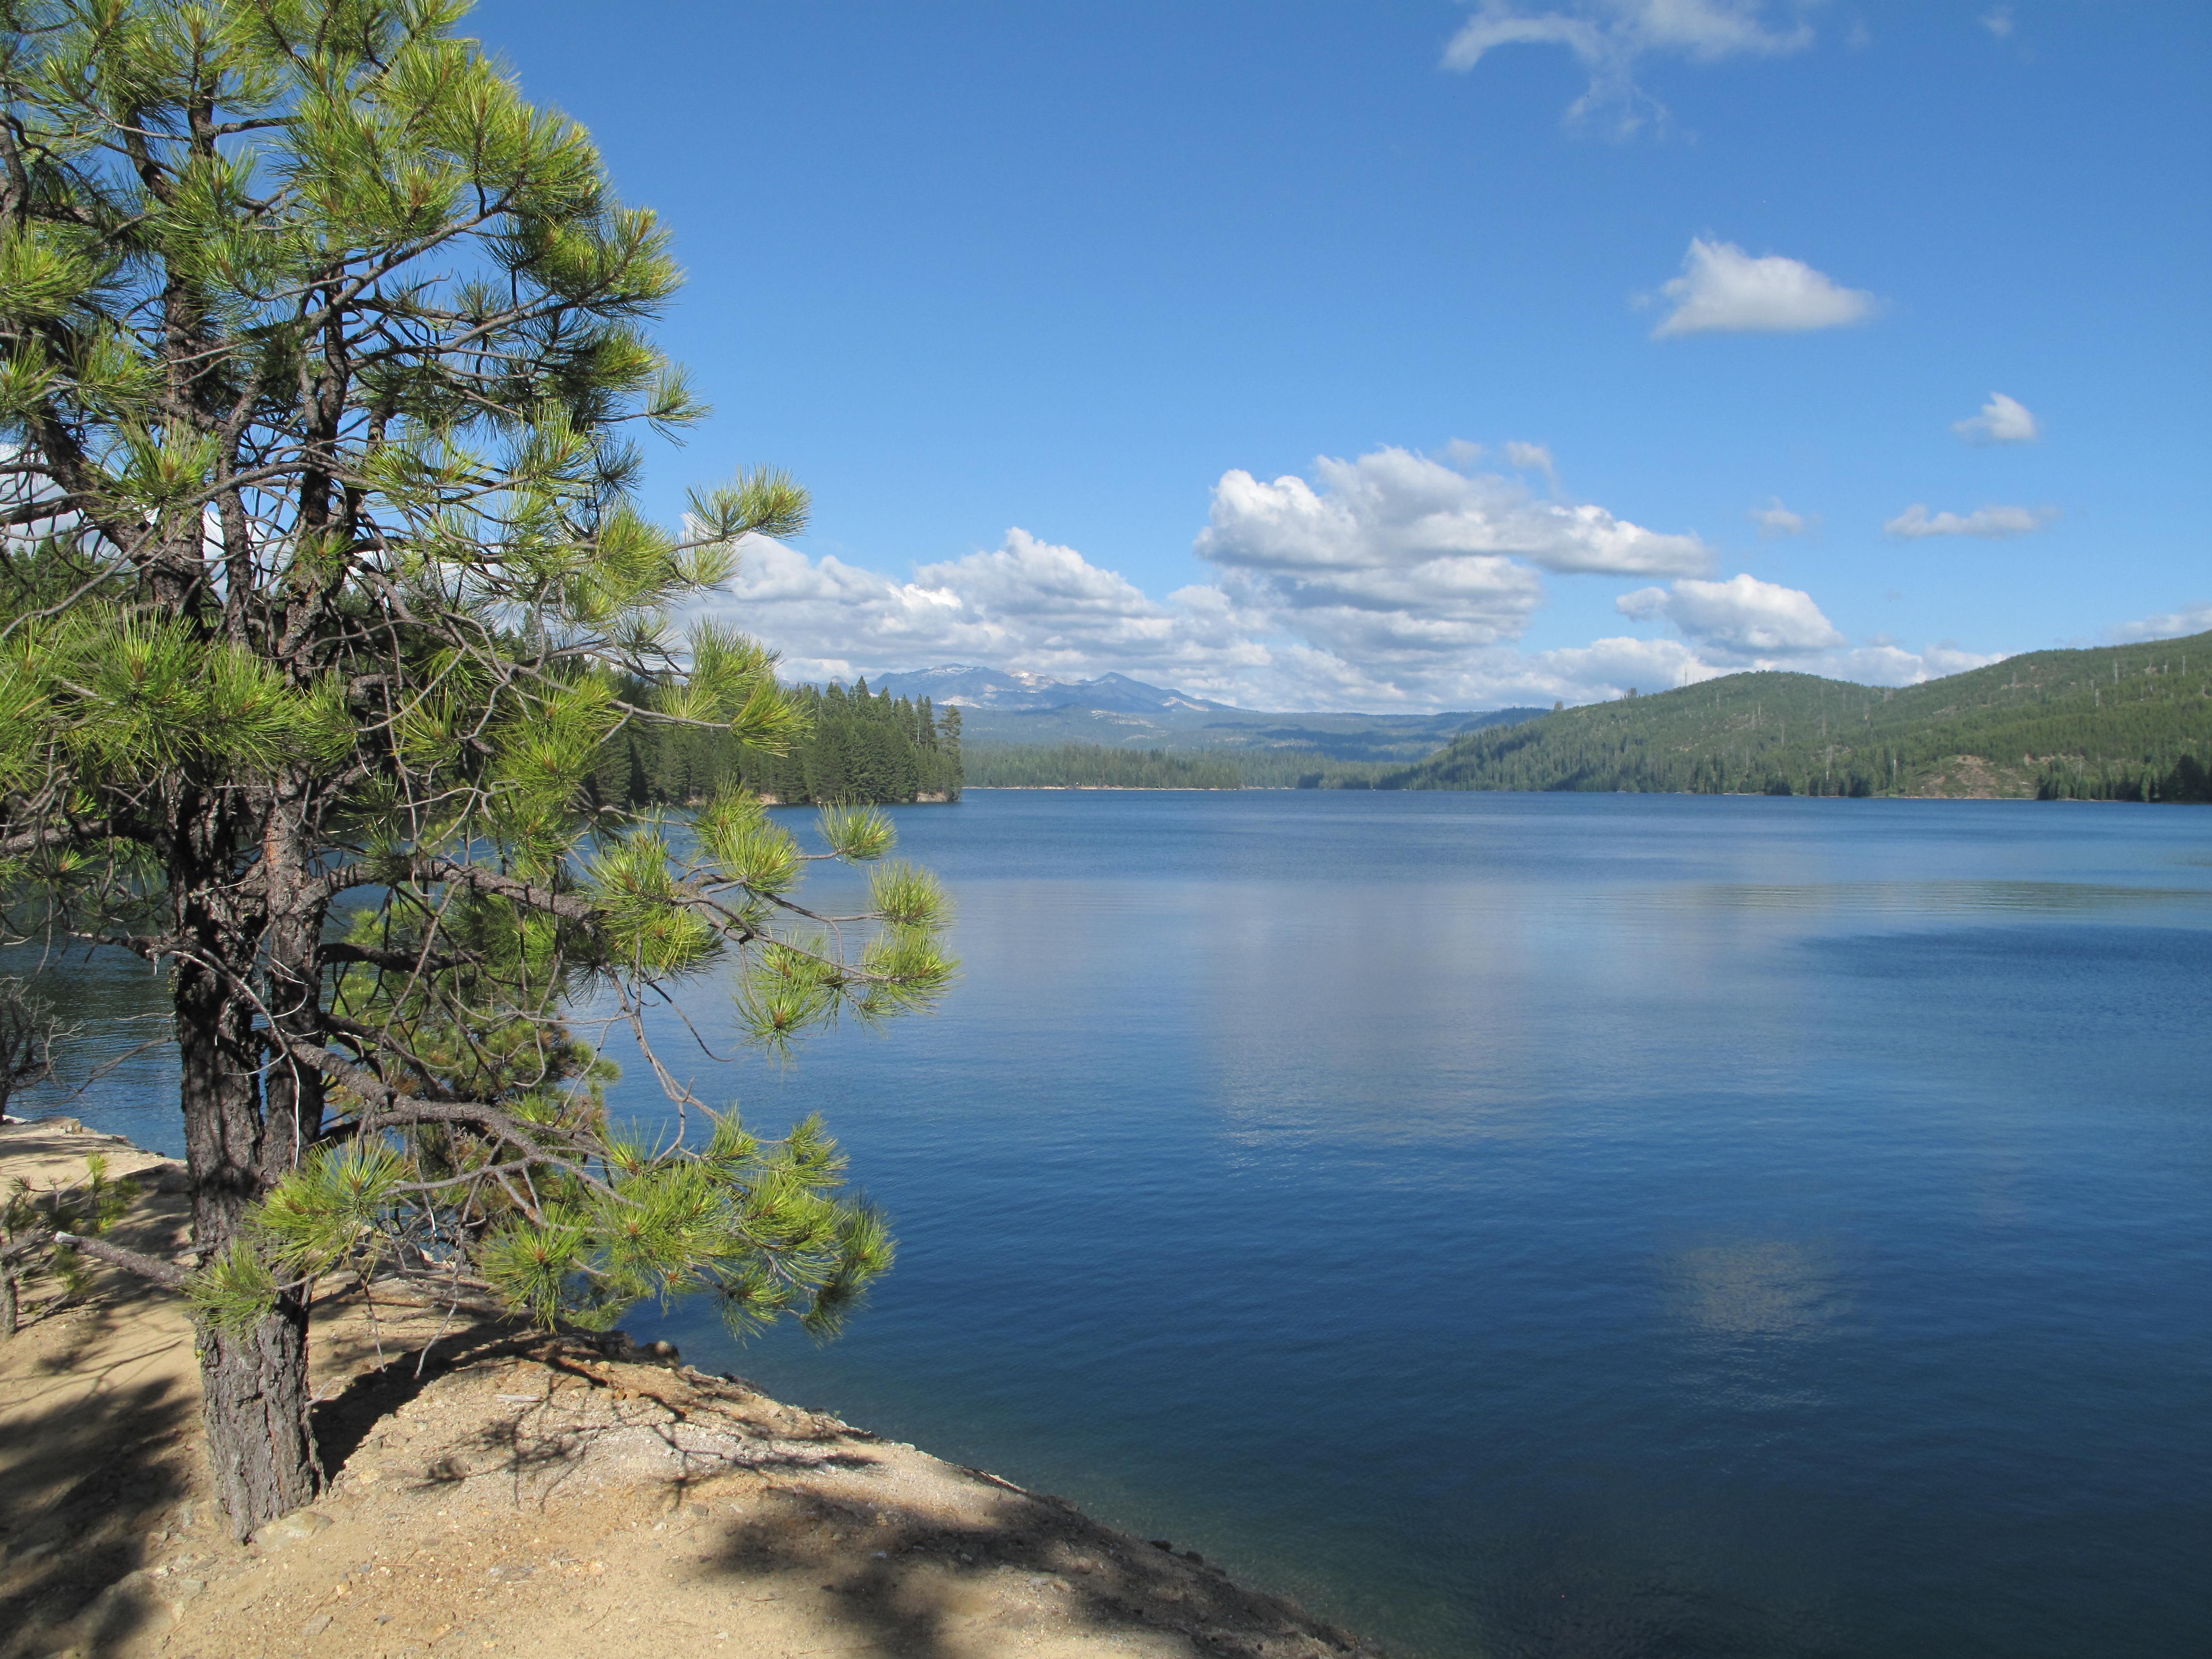
landscape, sea, tree, water, nature, forest, outdoor, wilderness, mountain, sky, hiking, trail, shore, lake, adventure, river, summer, vacation, solitude, travel, remote, wild, reflection, high, scenic, park, usa, bay, blue, reservoir, california, body of water, sierra, backpacking, nevada, loch